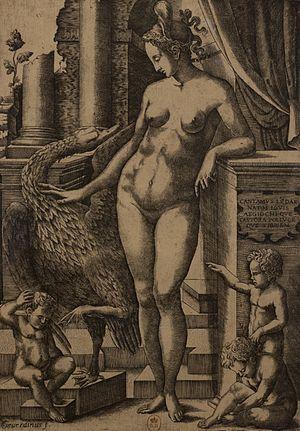
Léda debout. Burin. Signé en bas à gauche